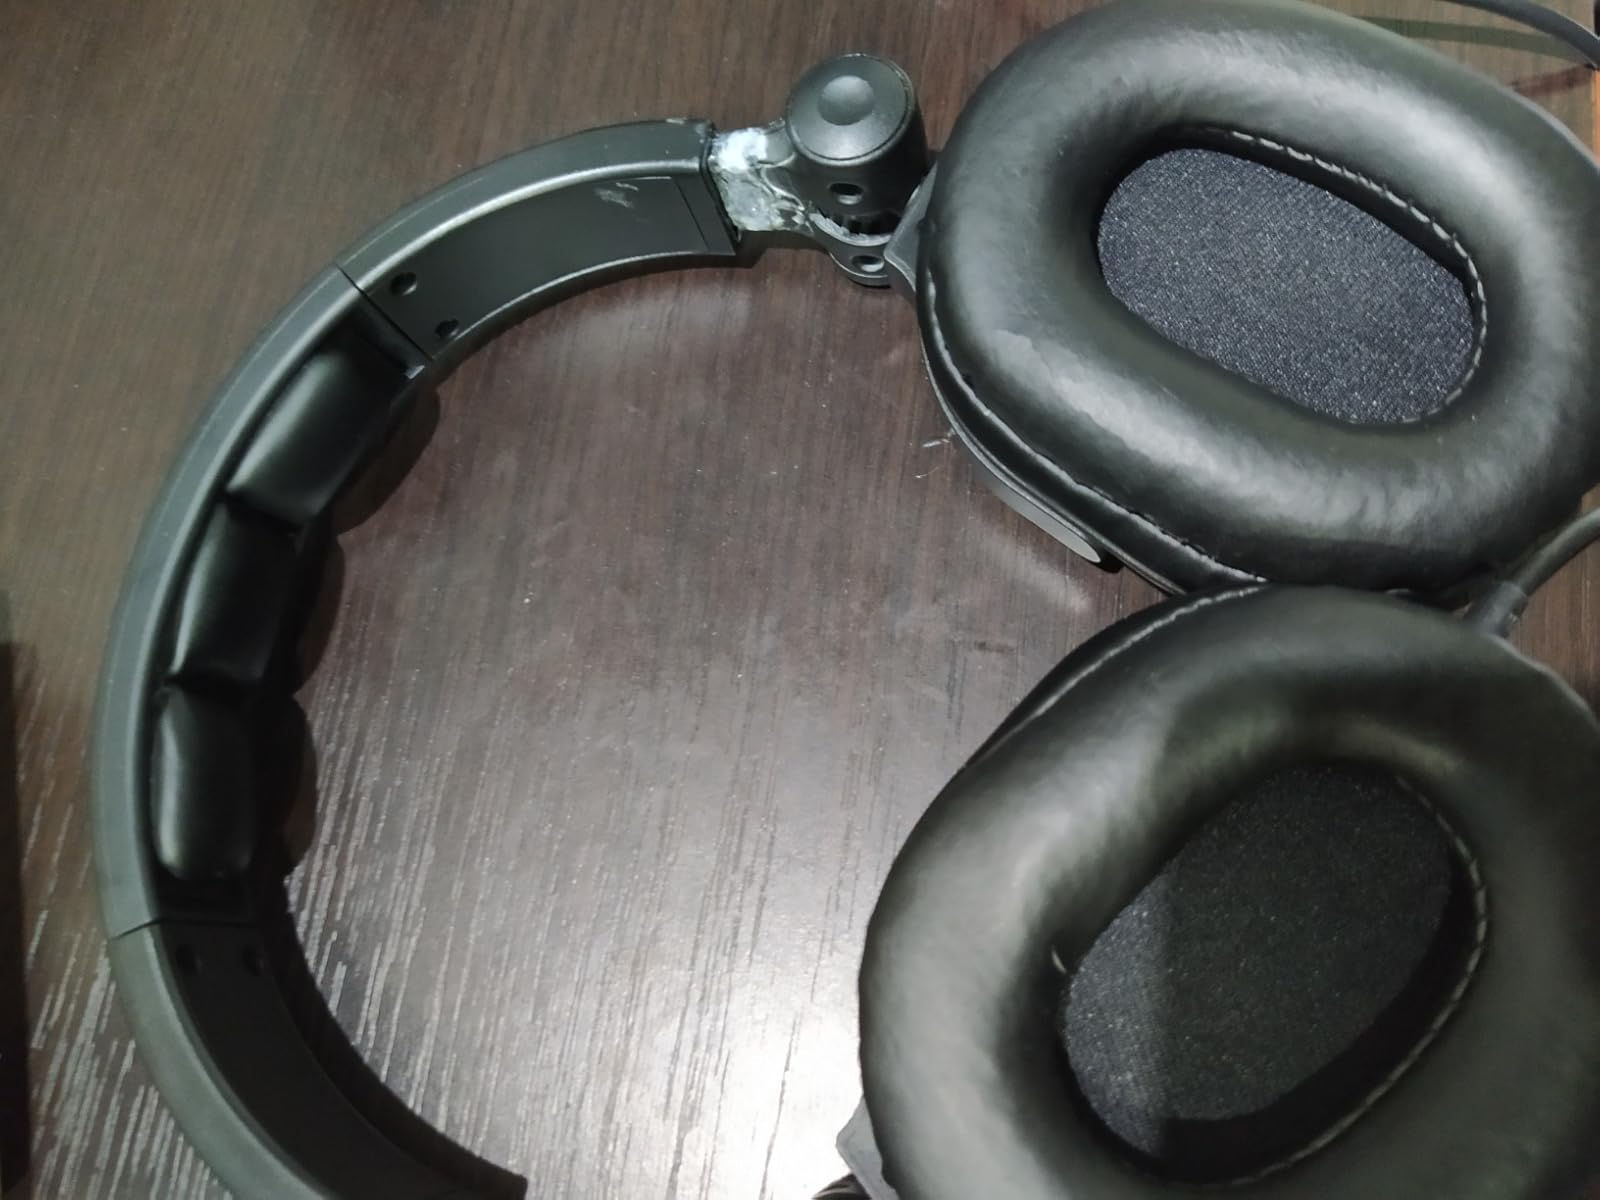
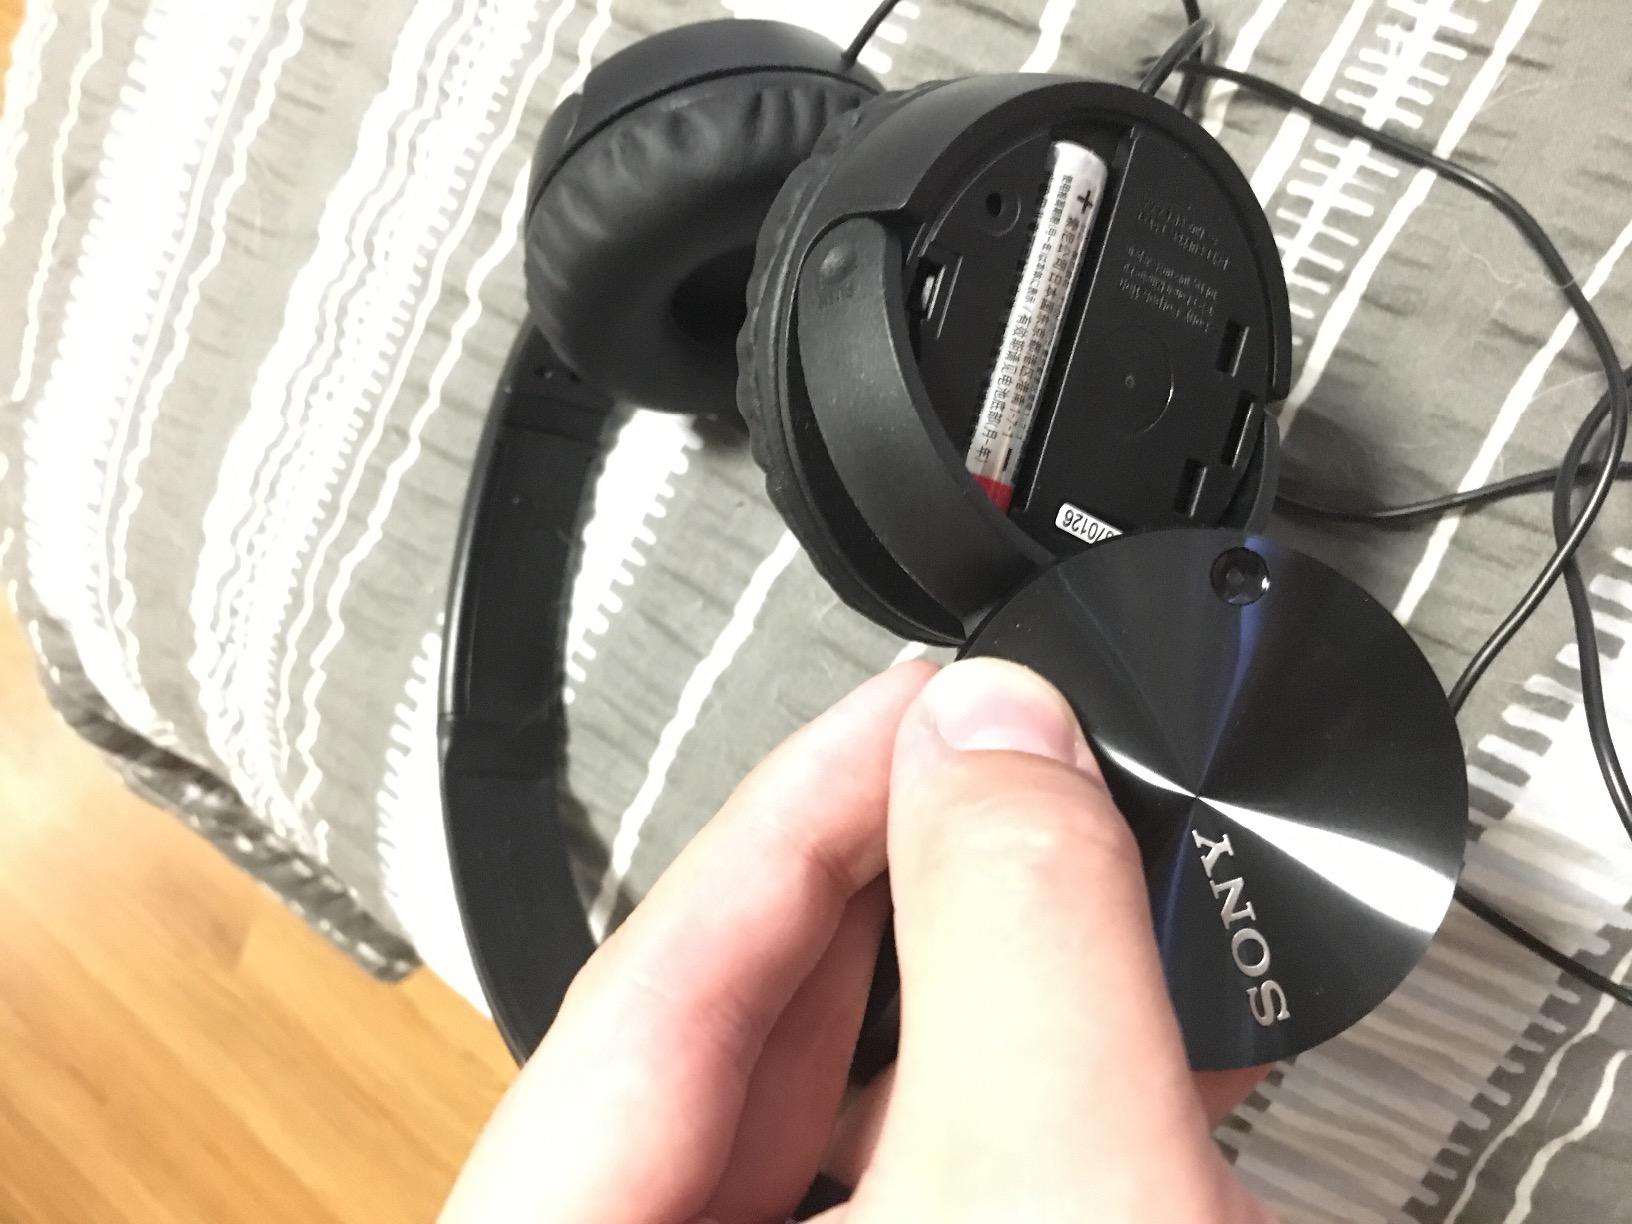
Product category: headphones
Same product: no